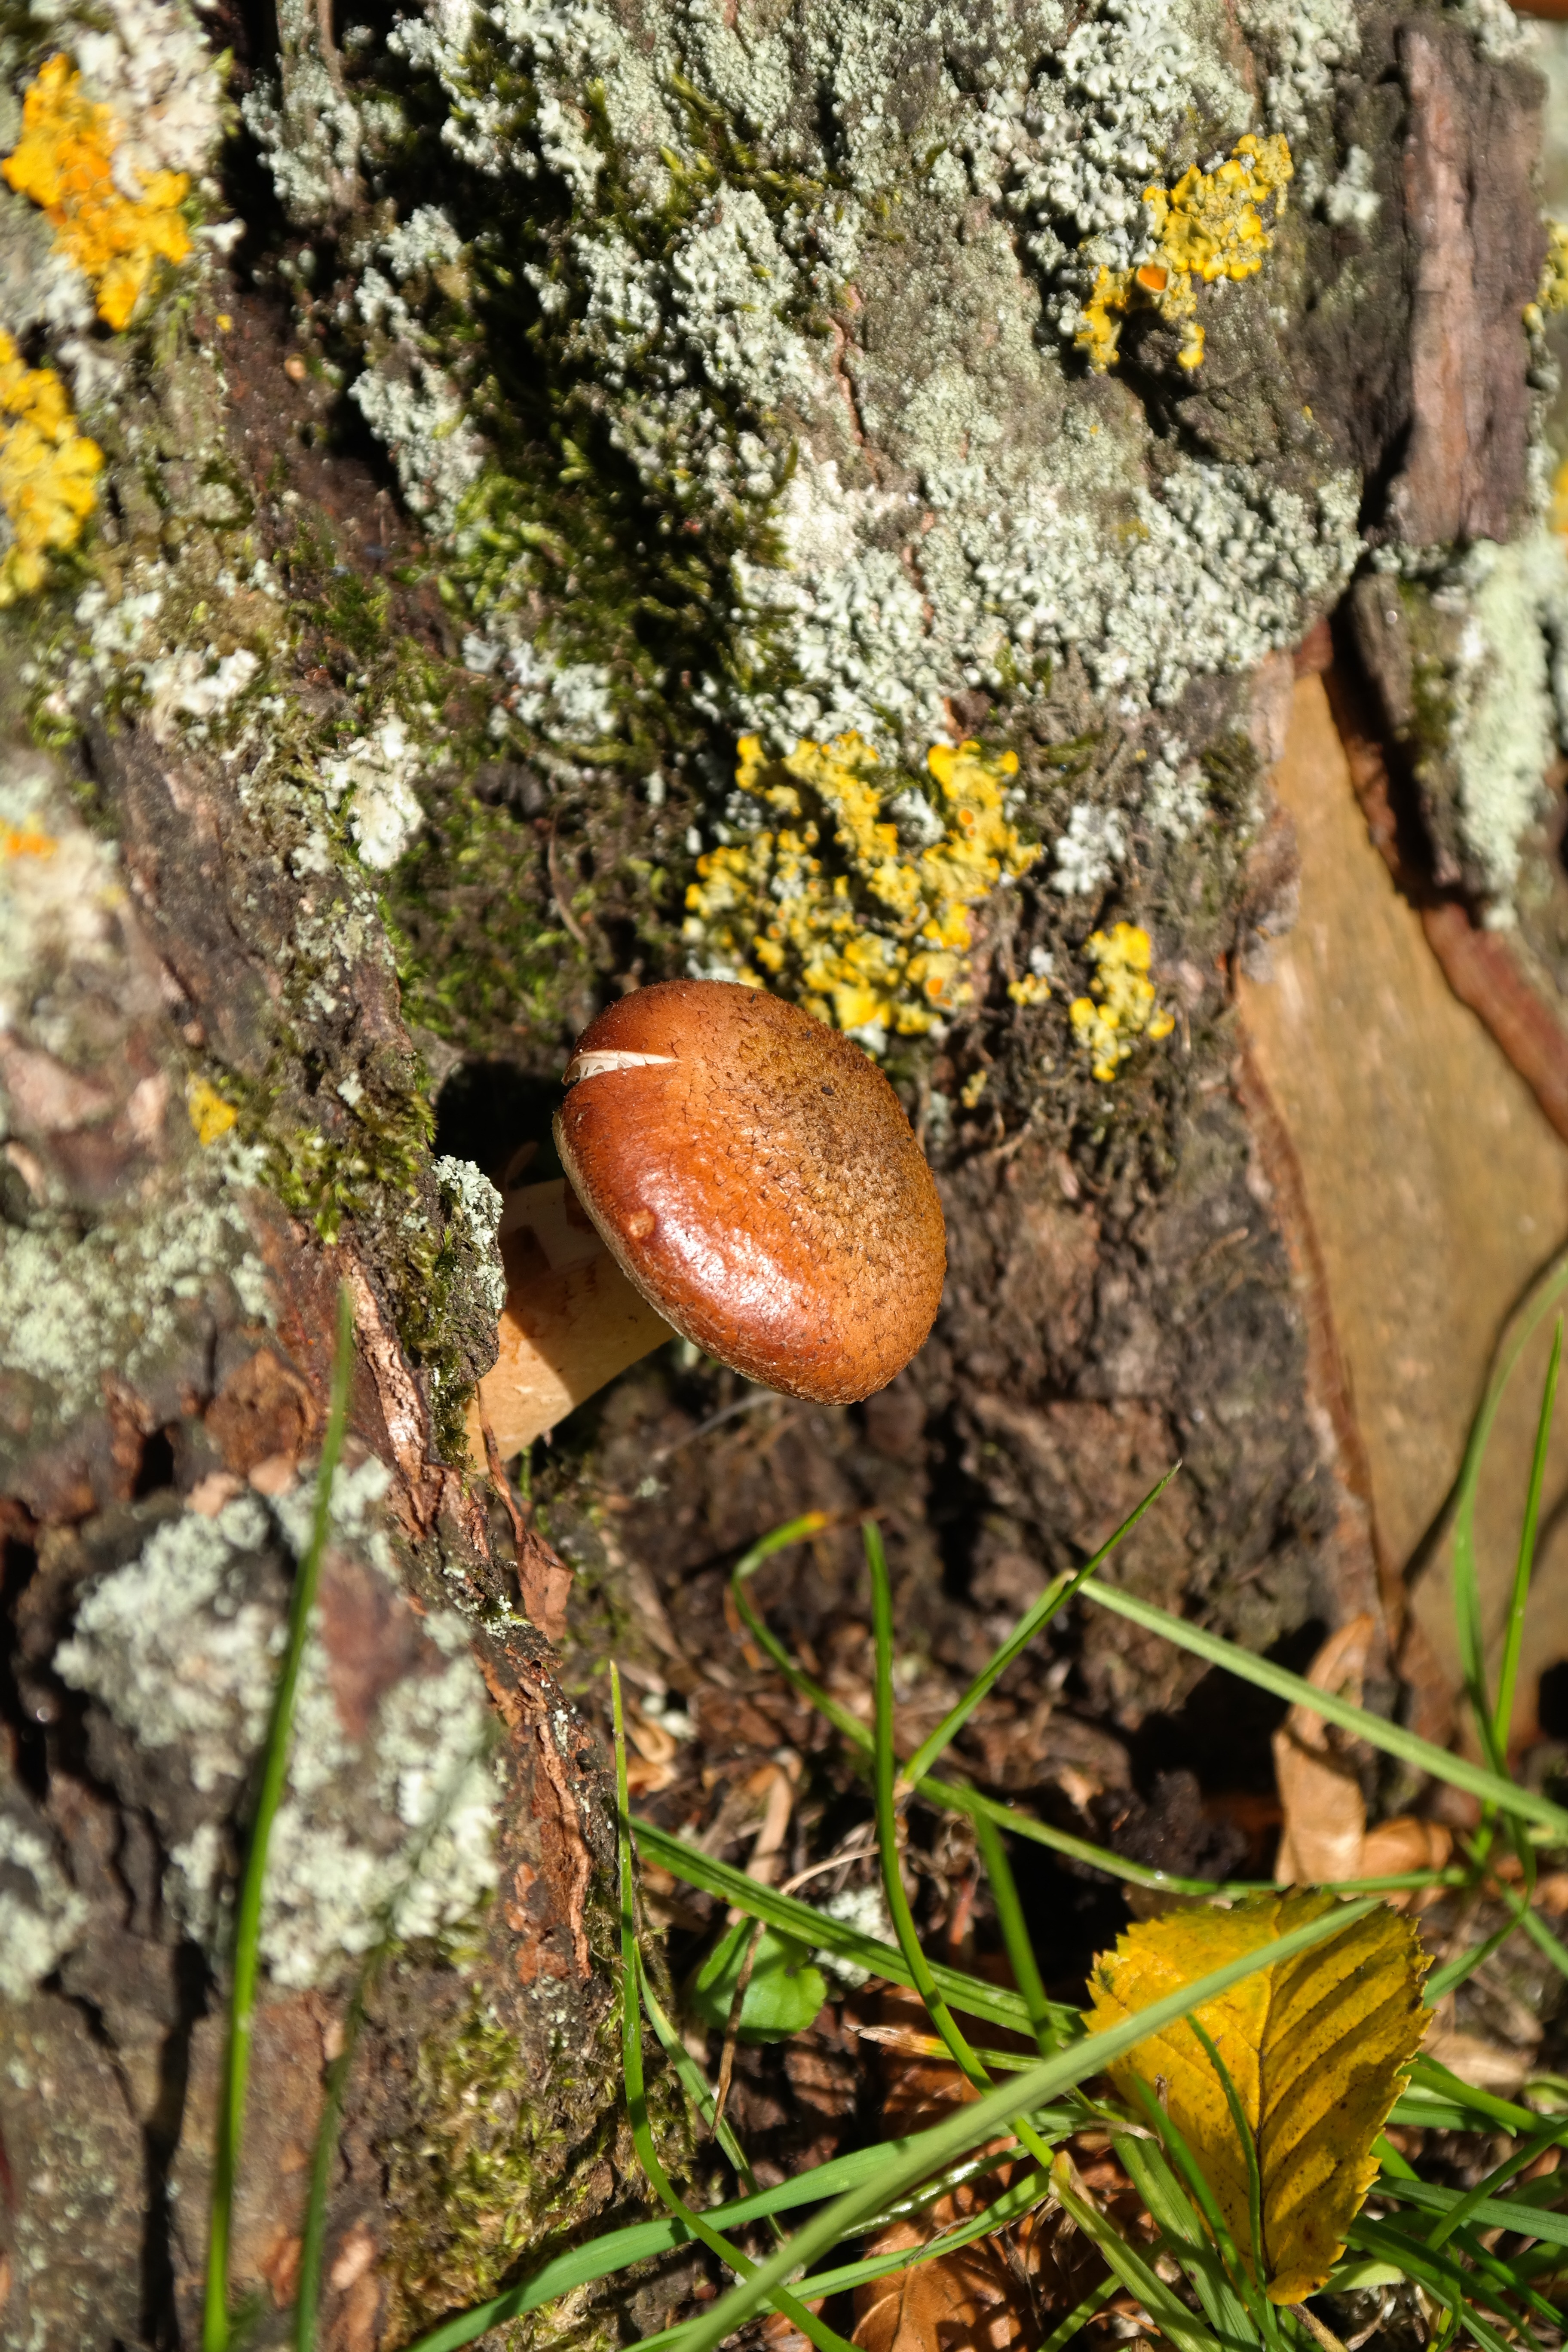
flower, bark, log, autumn, mushroom, flora, fauna, fungus, woodland, pest, auriculariales, infestation, edible mushroom, sprouted grains, medicinal mushroom, agaricomycetes, penny bun, auriculariaceae